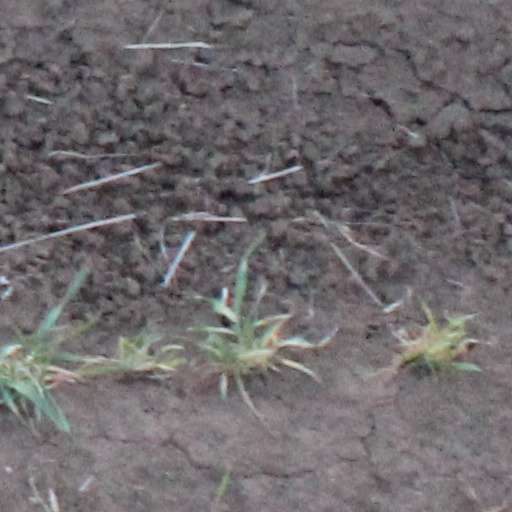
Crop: wheat